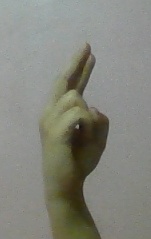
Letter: zay